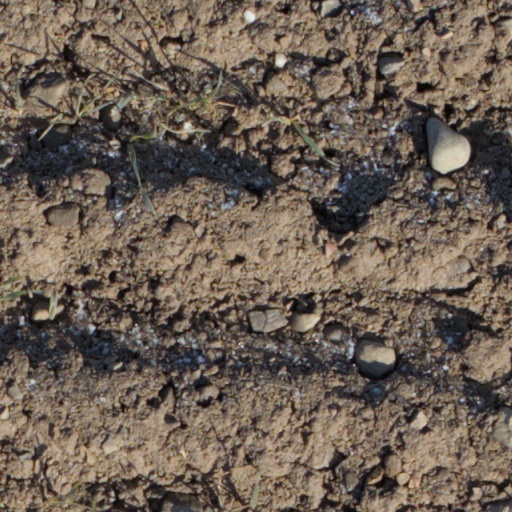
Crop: wheat